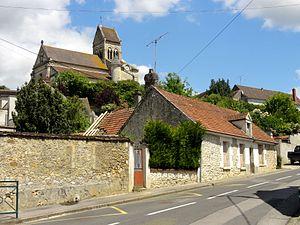
Rue du colonel Fabien (RD 59) et église.
Labruyère est une commune française située dans le département de l'Oise en région Hauts-de-France.